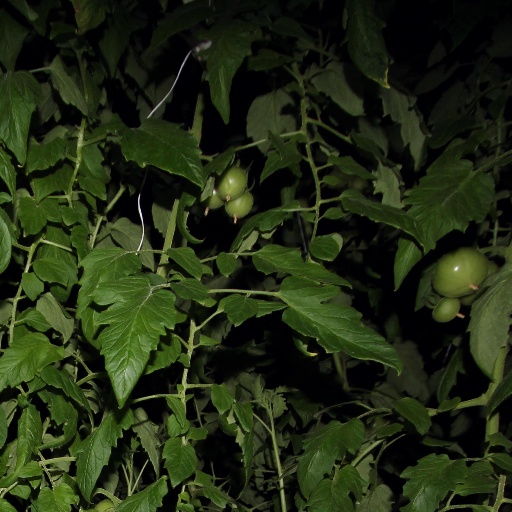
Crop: tomato